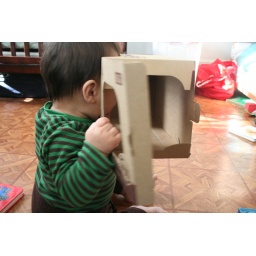
figuring out the box the new truck came in